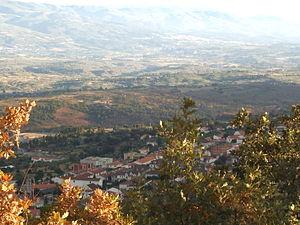
Fornos de Algodres est une municipalité du Portugal, située dans le district de Guarda et la région Centre.